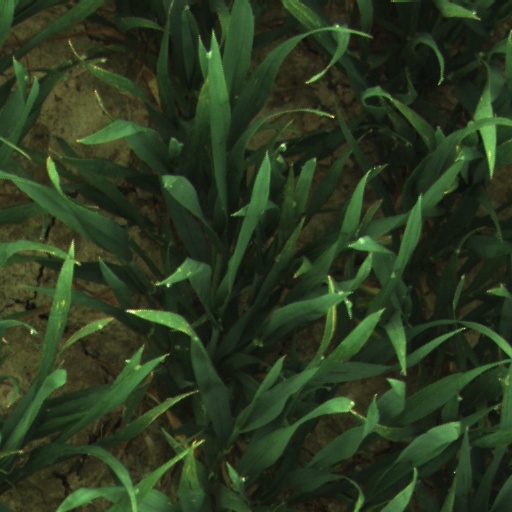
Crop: wheat